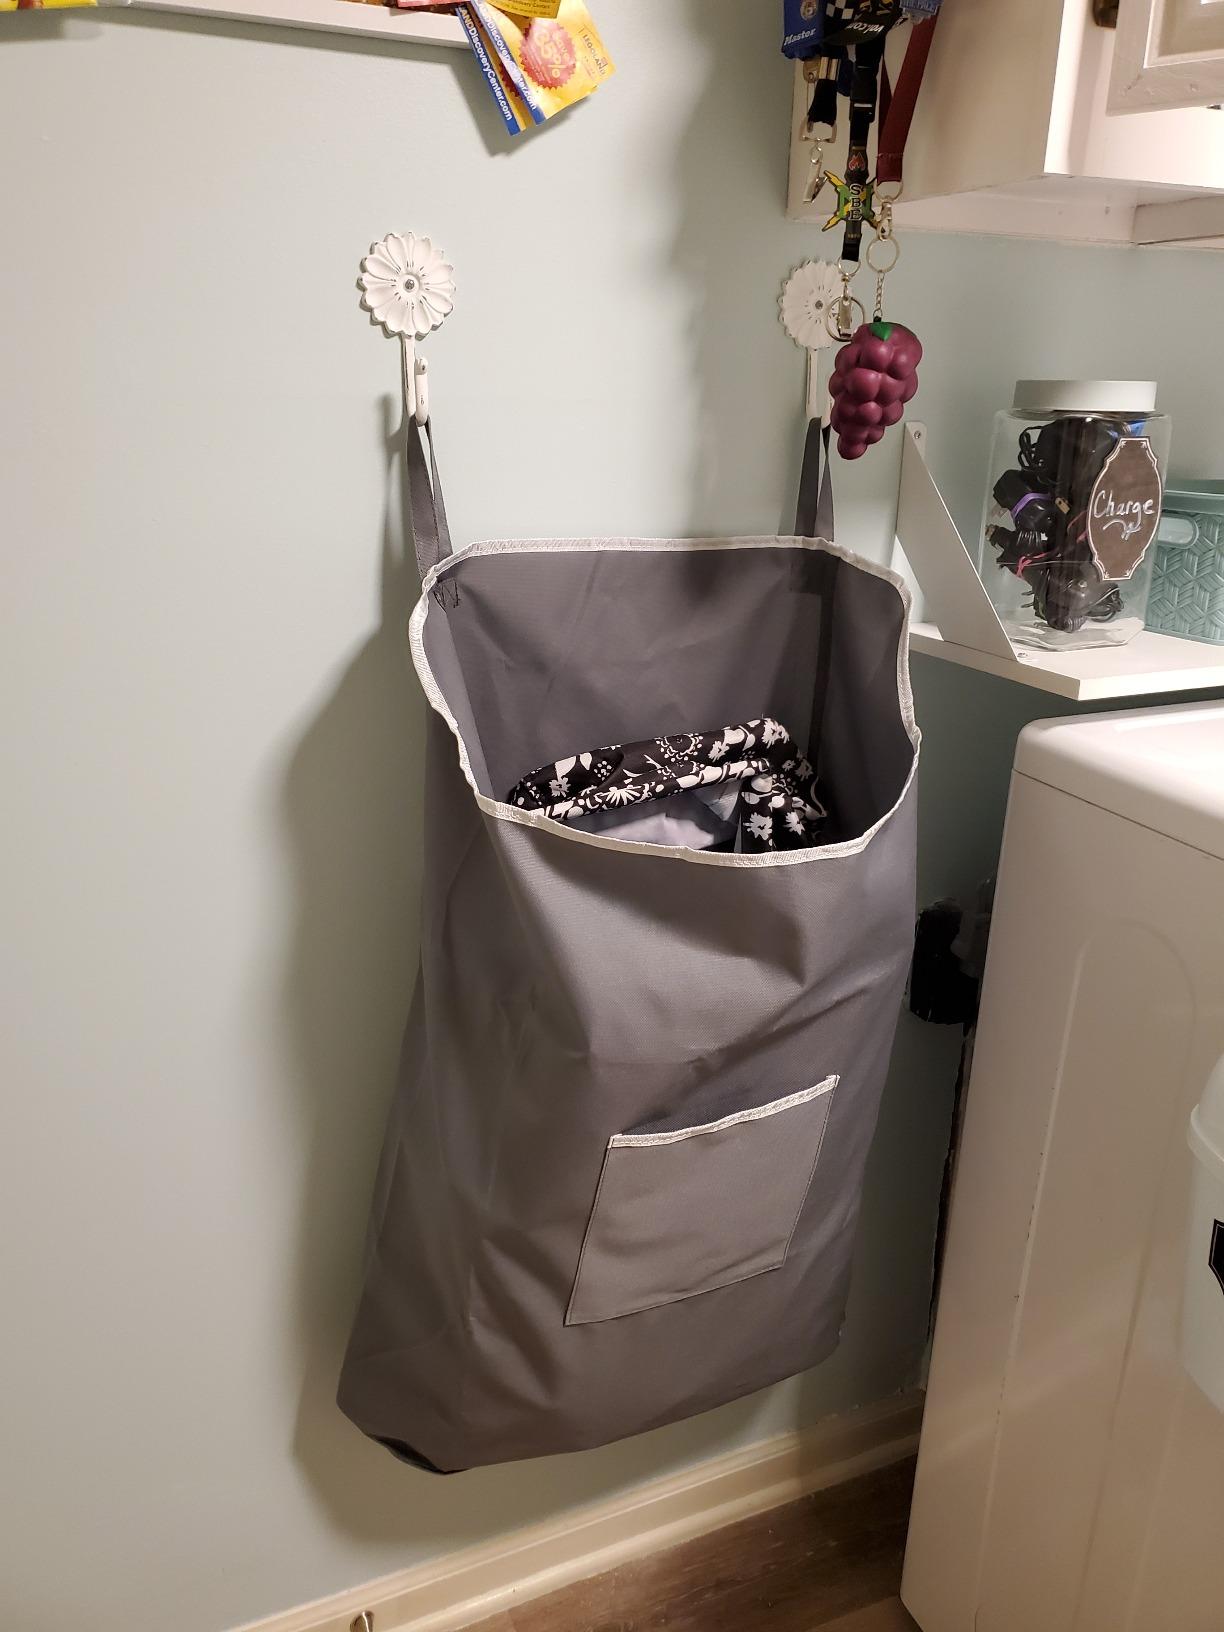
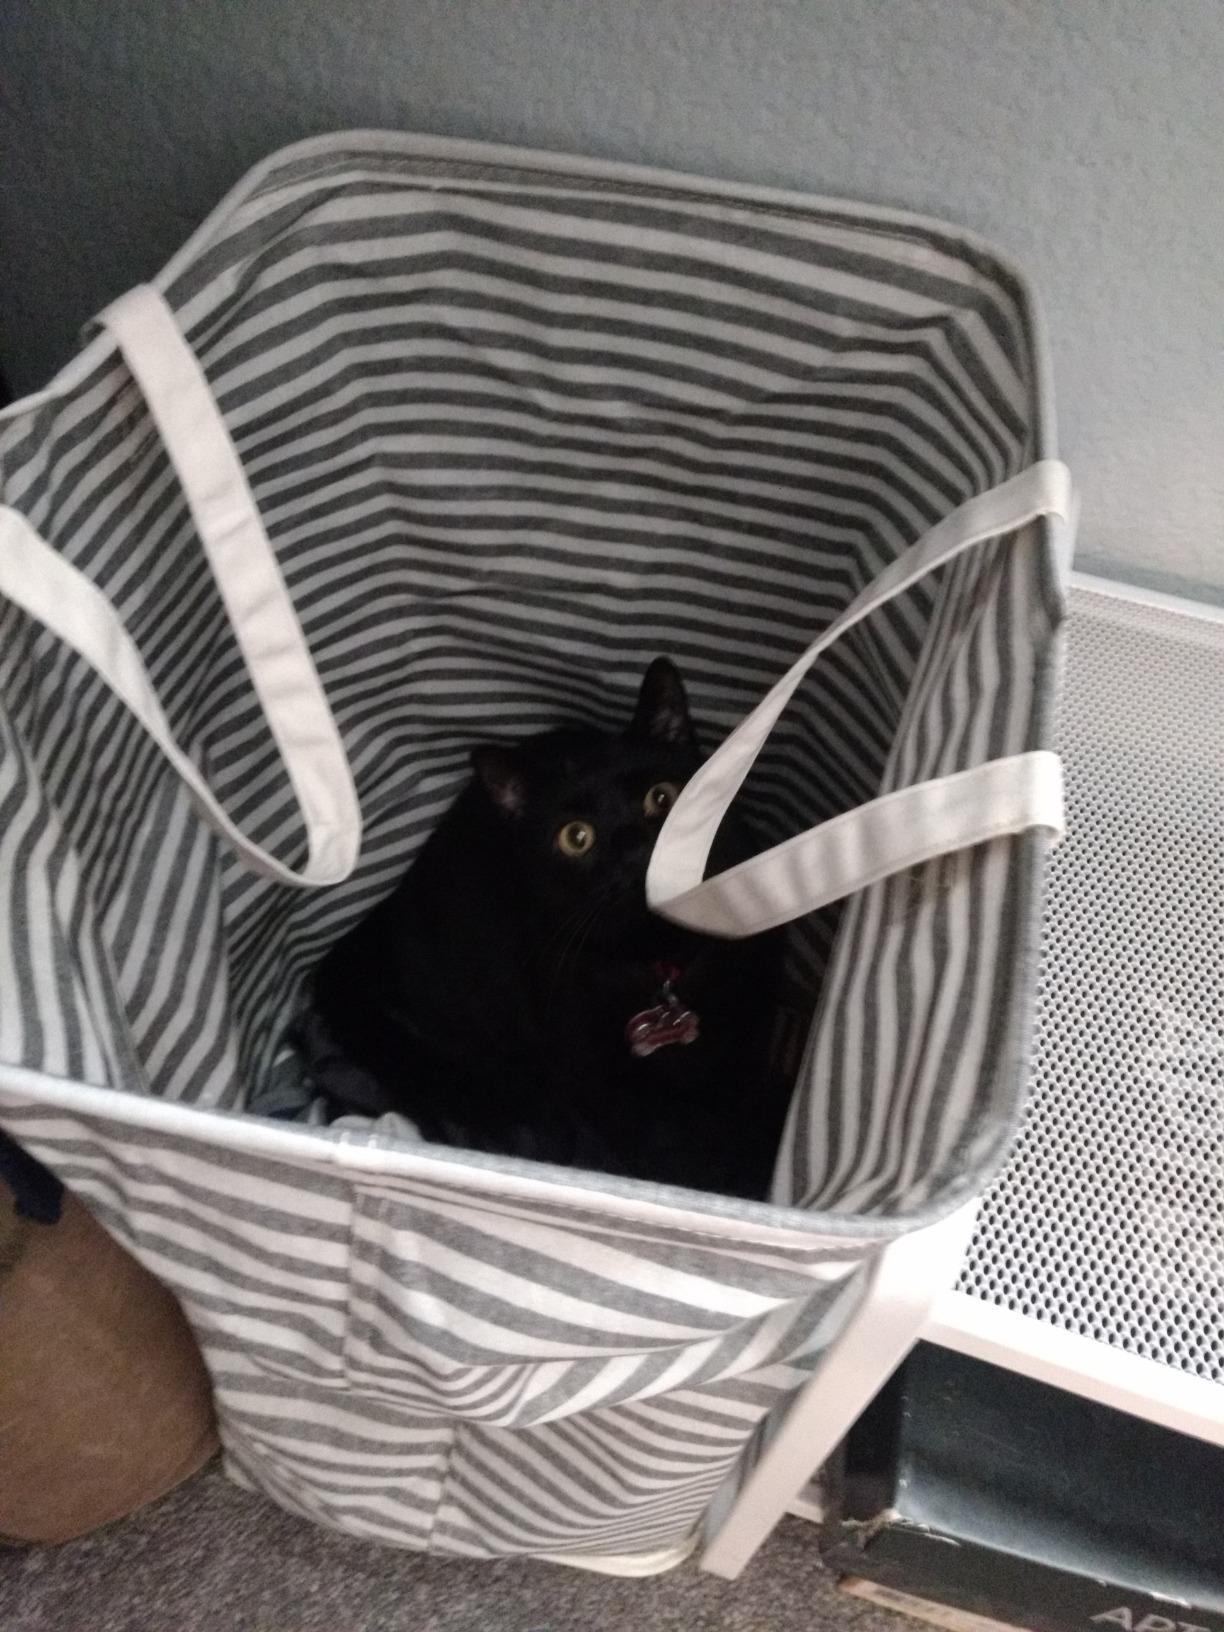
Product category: items_hamper
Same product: no